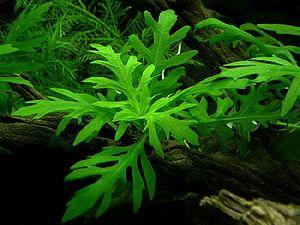
Pour les plantes aquatiques d'ornement, Venezuela signifie ceux couramment utilisés et souvent dans le Venezuela d'aquarium.